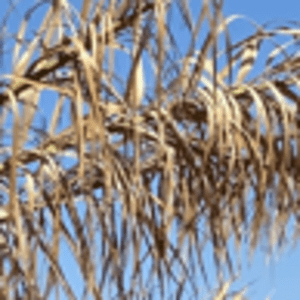
Label: Rachis Blight